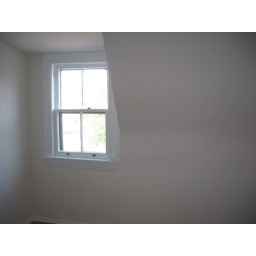
Windows in a bedroom on 3rd floor